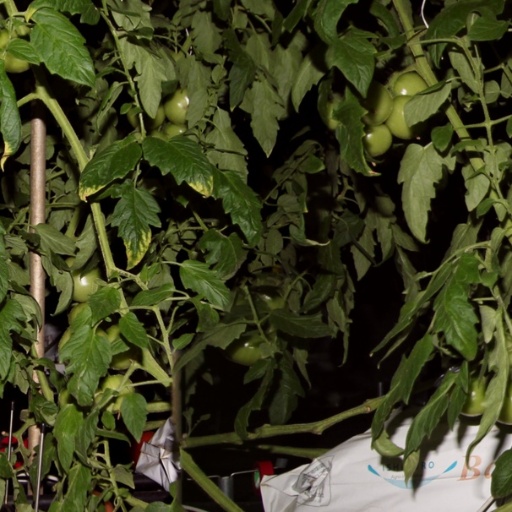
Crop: tomato